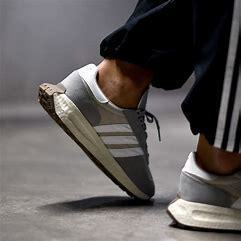
Brand: Adidas
Model: Retropy E5